Rai people

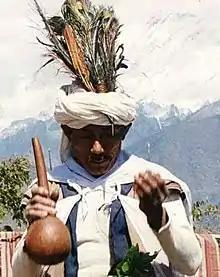
Rai Shaman Eastern Nepal

Kirati Rai worship as ancestral god and goddess to Sumnima and Paruhang. Sumnima also known as 'Hengkhamma' the Mother Earth and Paruhang also known as 'Ninamma' Father the Sky god. The Sumnima is the supreme female God, wife of the Paruhang She represents the earth and ancestral mother. Paruhang is the supreme male God, husband of the Sumnima, lords of flowers. Sumnima-Paruhang are the deities of creator, preserver and sustainer god and goddess of the Rai. These deities are sometimes conflated with the Shaivist deities of Nepalese Hinduism, primarily Shiva and Parvati, although they are distinct in origin.